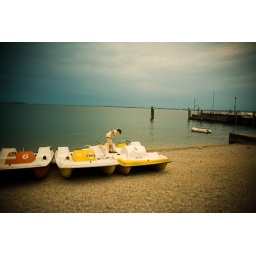
little boy on boats in garda